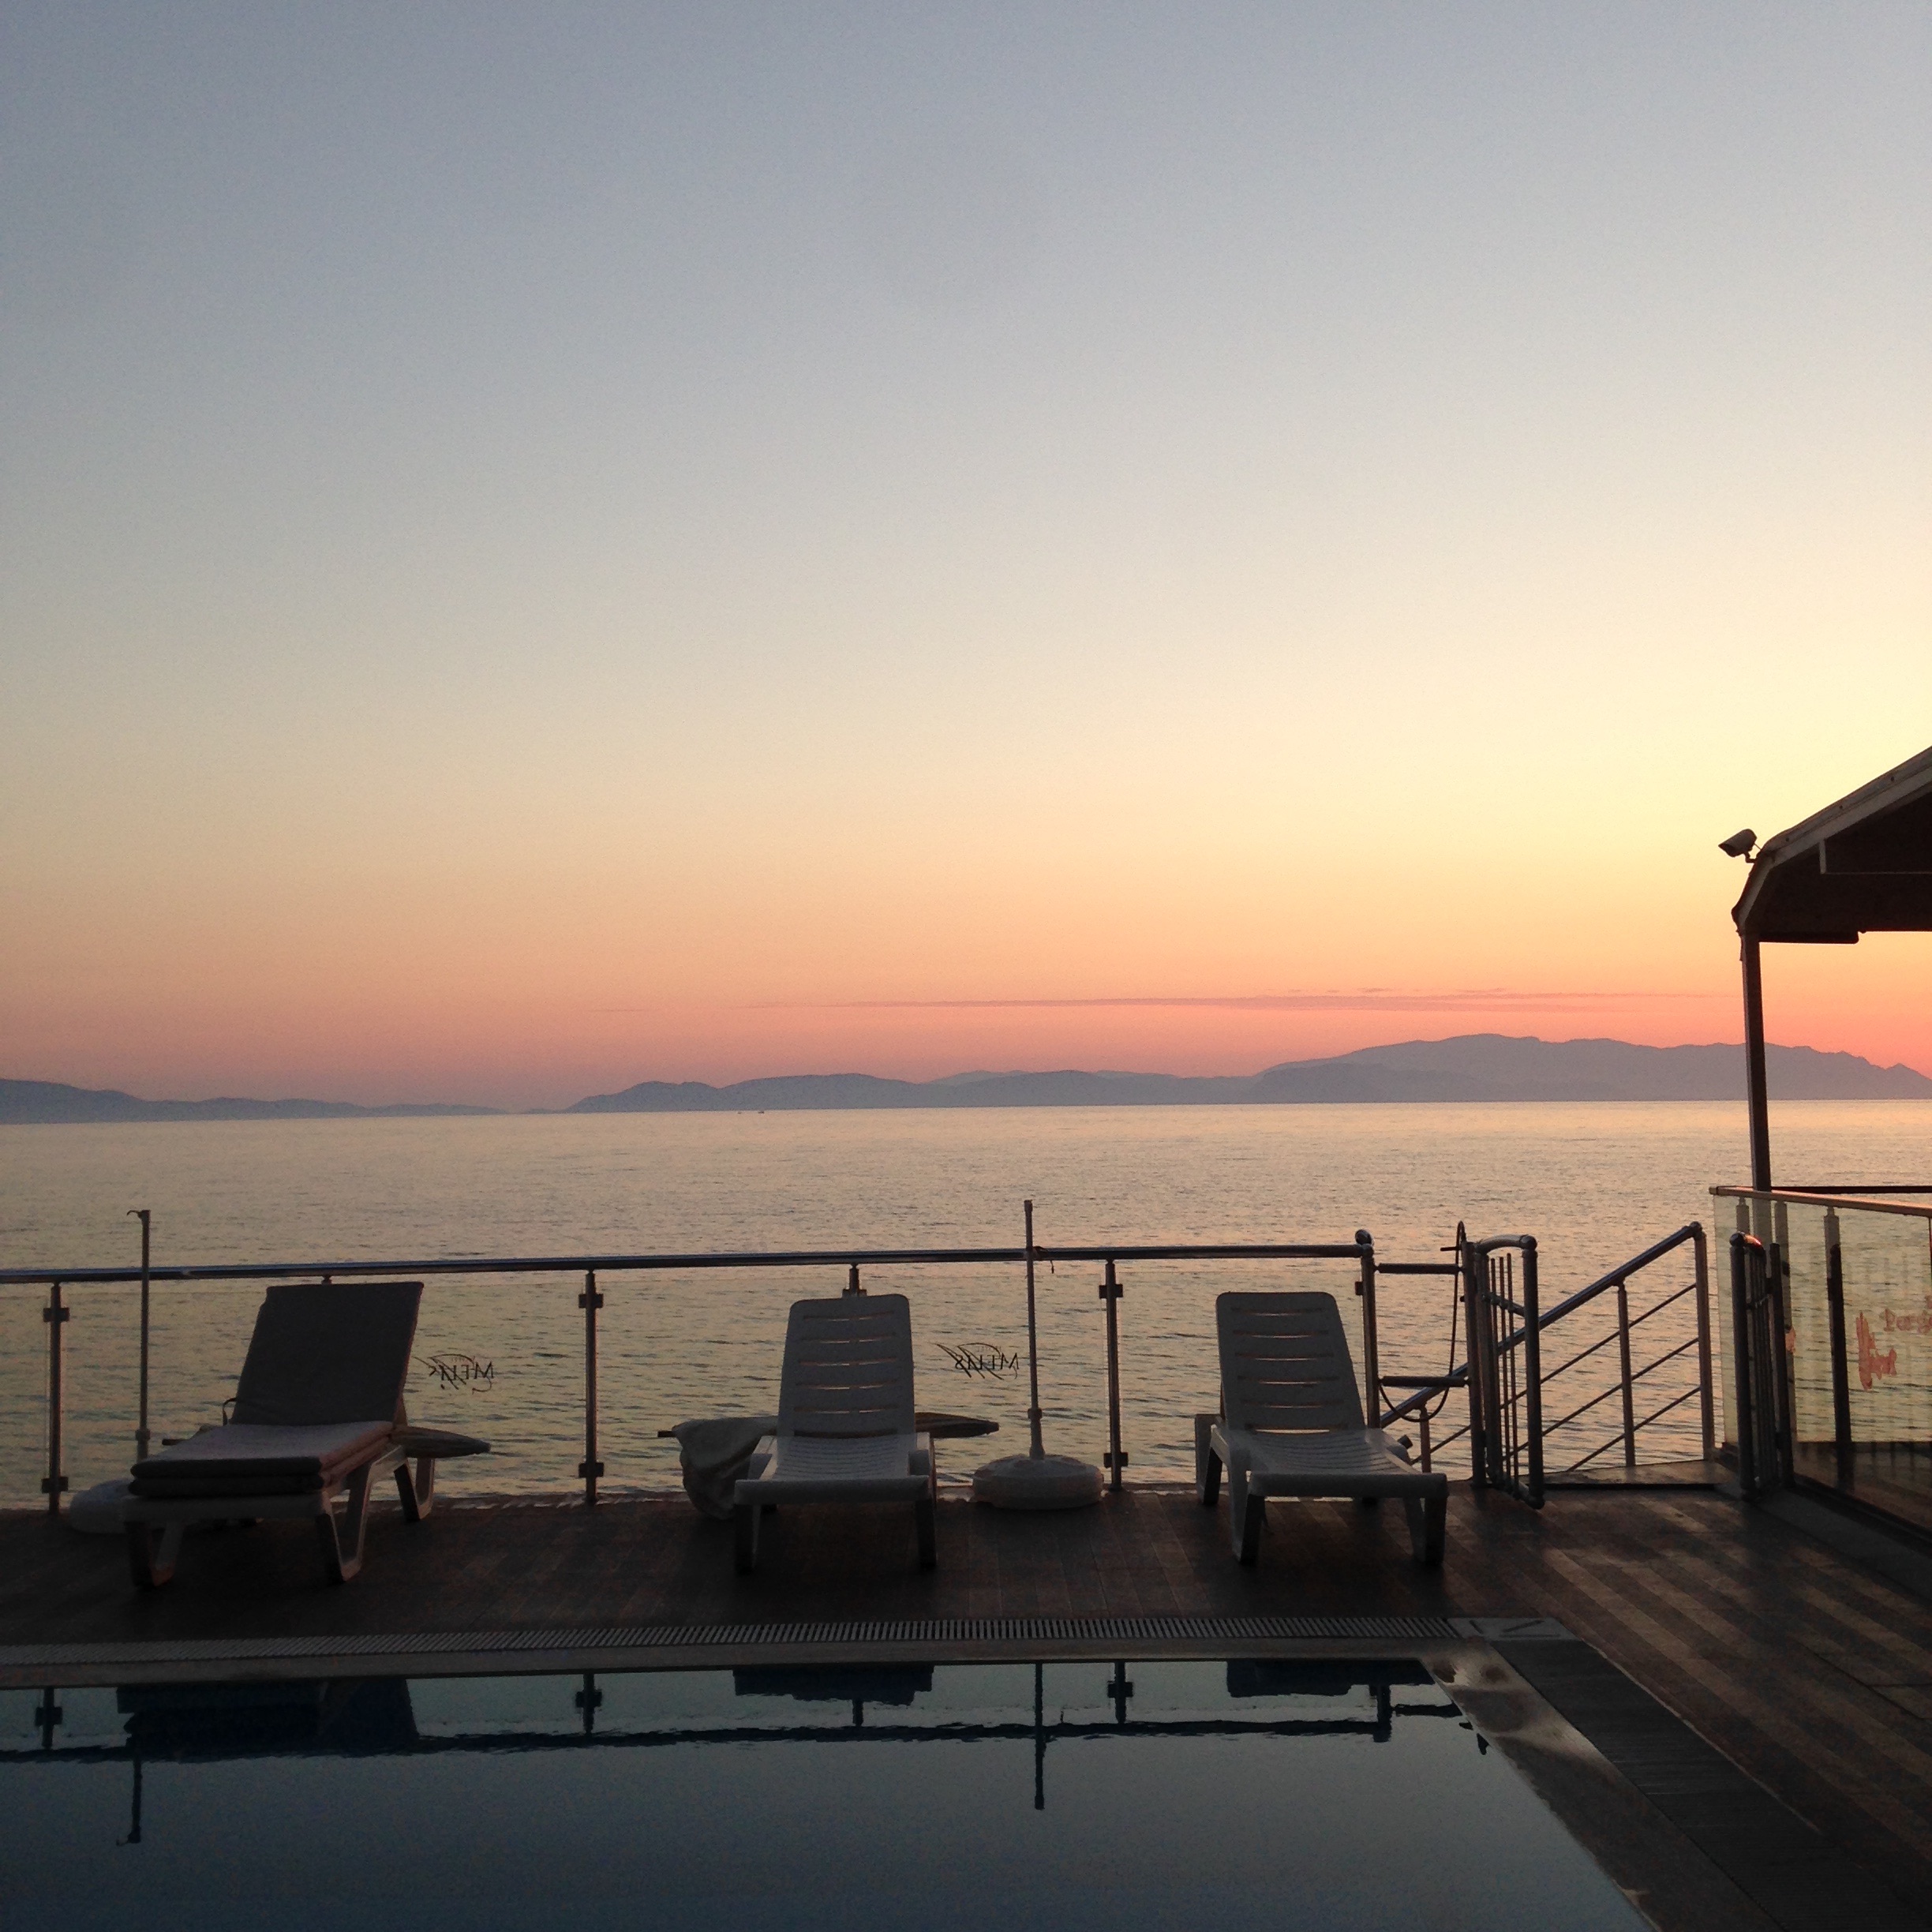
beach, sea, coast, ocean, horizon, dock, sky, sunrise, sunset, sunlight, morning, dawn, pier, dusk, evening, reflection, vehicle, bay